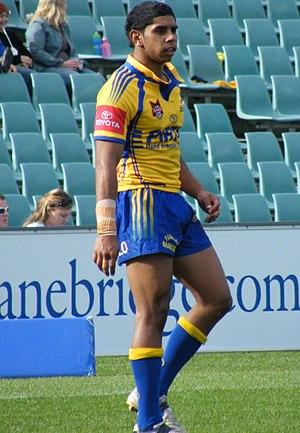
Albert Kelly, né le 21 mars 1991 à Macksville, est un joueur de rugby à XIII australien évoluant au poste de demi de mêlée, de demi d'ouverture ou d'arrière dans les années 2000 et 2010. Il fait ses débuts en National Rugby League avec les Sharks de Cronulla-Sutherland lors de la saison 2010 puis rejoint les Titans de Gold Coast de 2015 à 2016. En 2011, il part en Angleterre pour Hull KR avec lequel il atteint la finale de Challenge Cup en 2015 puis rejoint l'autre club de la ville d'Hull, le Hull FC, avec lequel il remporte la Challenge Cup en 2017.